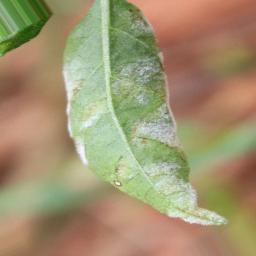
Label: powdery mildew